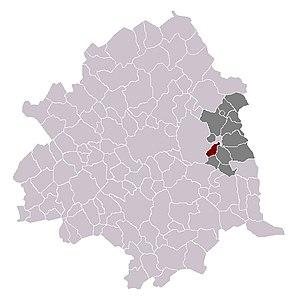
Tressin dans son canton et son arrondissement.
Tressin est une commune française située dans le département du Nord, en région Hauts-de-France. Elle fait partie de la Métropole européenne de Lille.